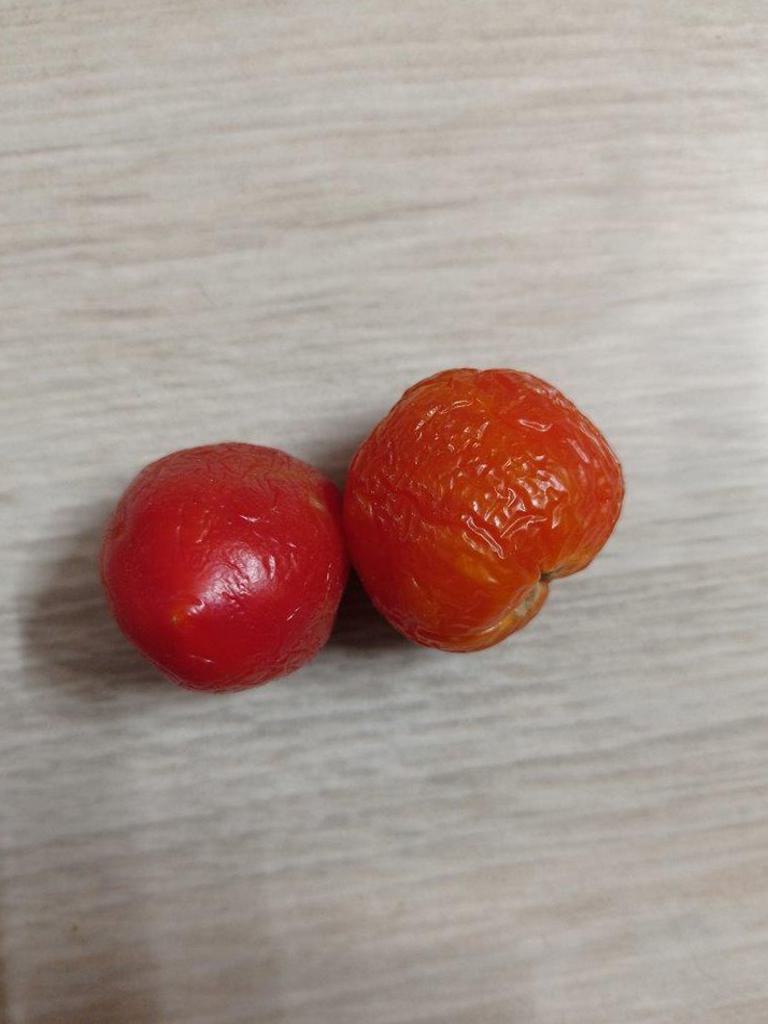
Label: Rotten